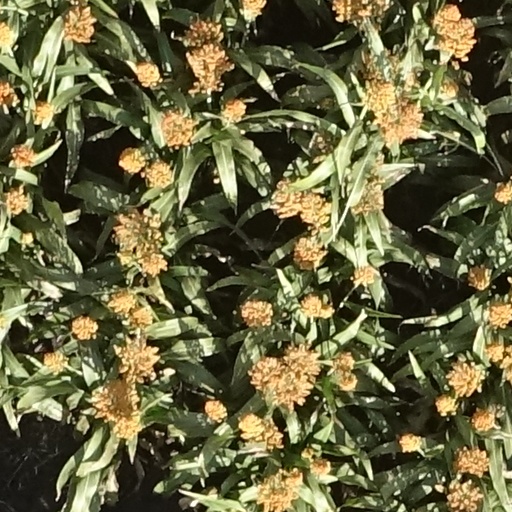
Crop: sorghum